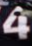
Number: 4